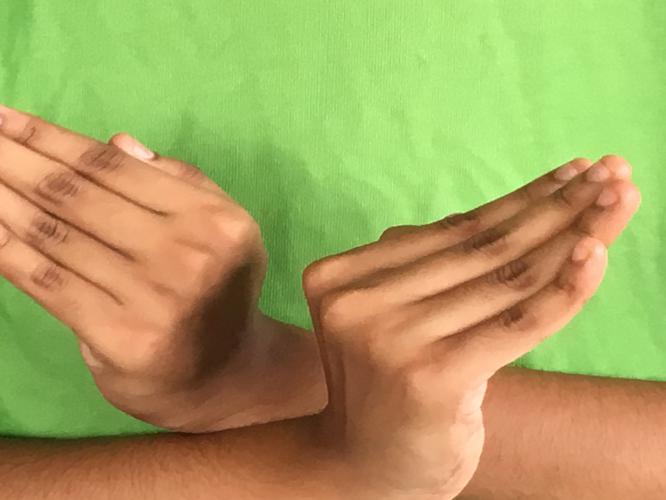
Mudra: Nagabandha
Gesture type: double_hand